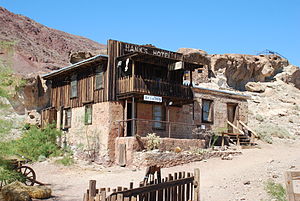
Calico (Californien) / Historie
Hanks Hotel, ikke just 4 stjerner.
Calico eller Calico Ghost Town er en tidligere spøgelsesby i San Bernardino County i det sydlige Californien, USA. Byen ligger i Calico Mountains i Mojaveørkenen ca. 5 km fra Barstow ad Interstate Highway 15.